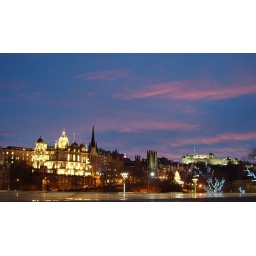
pink sky over a floodlit edinburgh castle at sunset